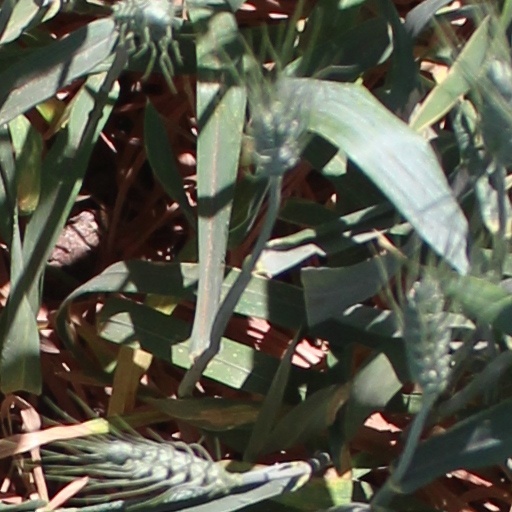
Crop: wheat